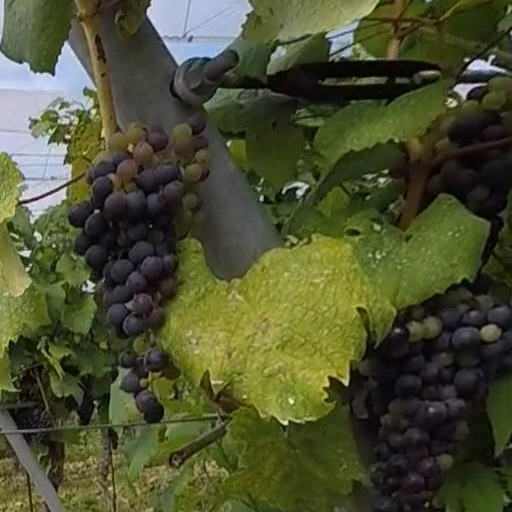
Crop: grape